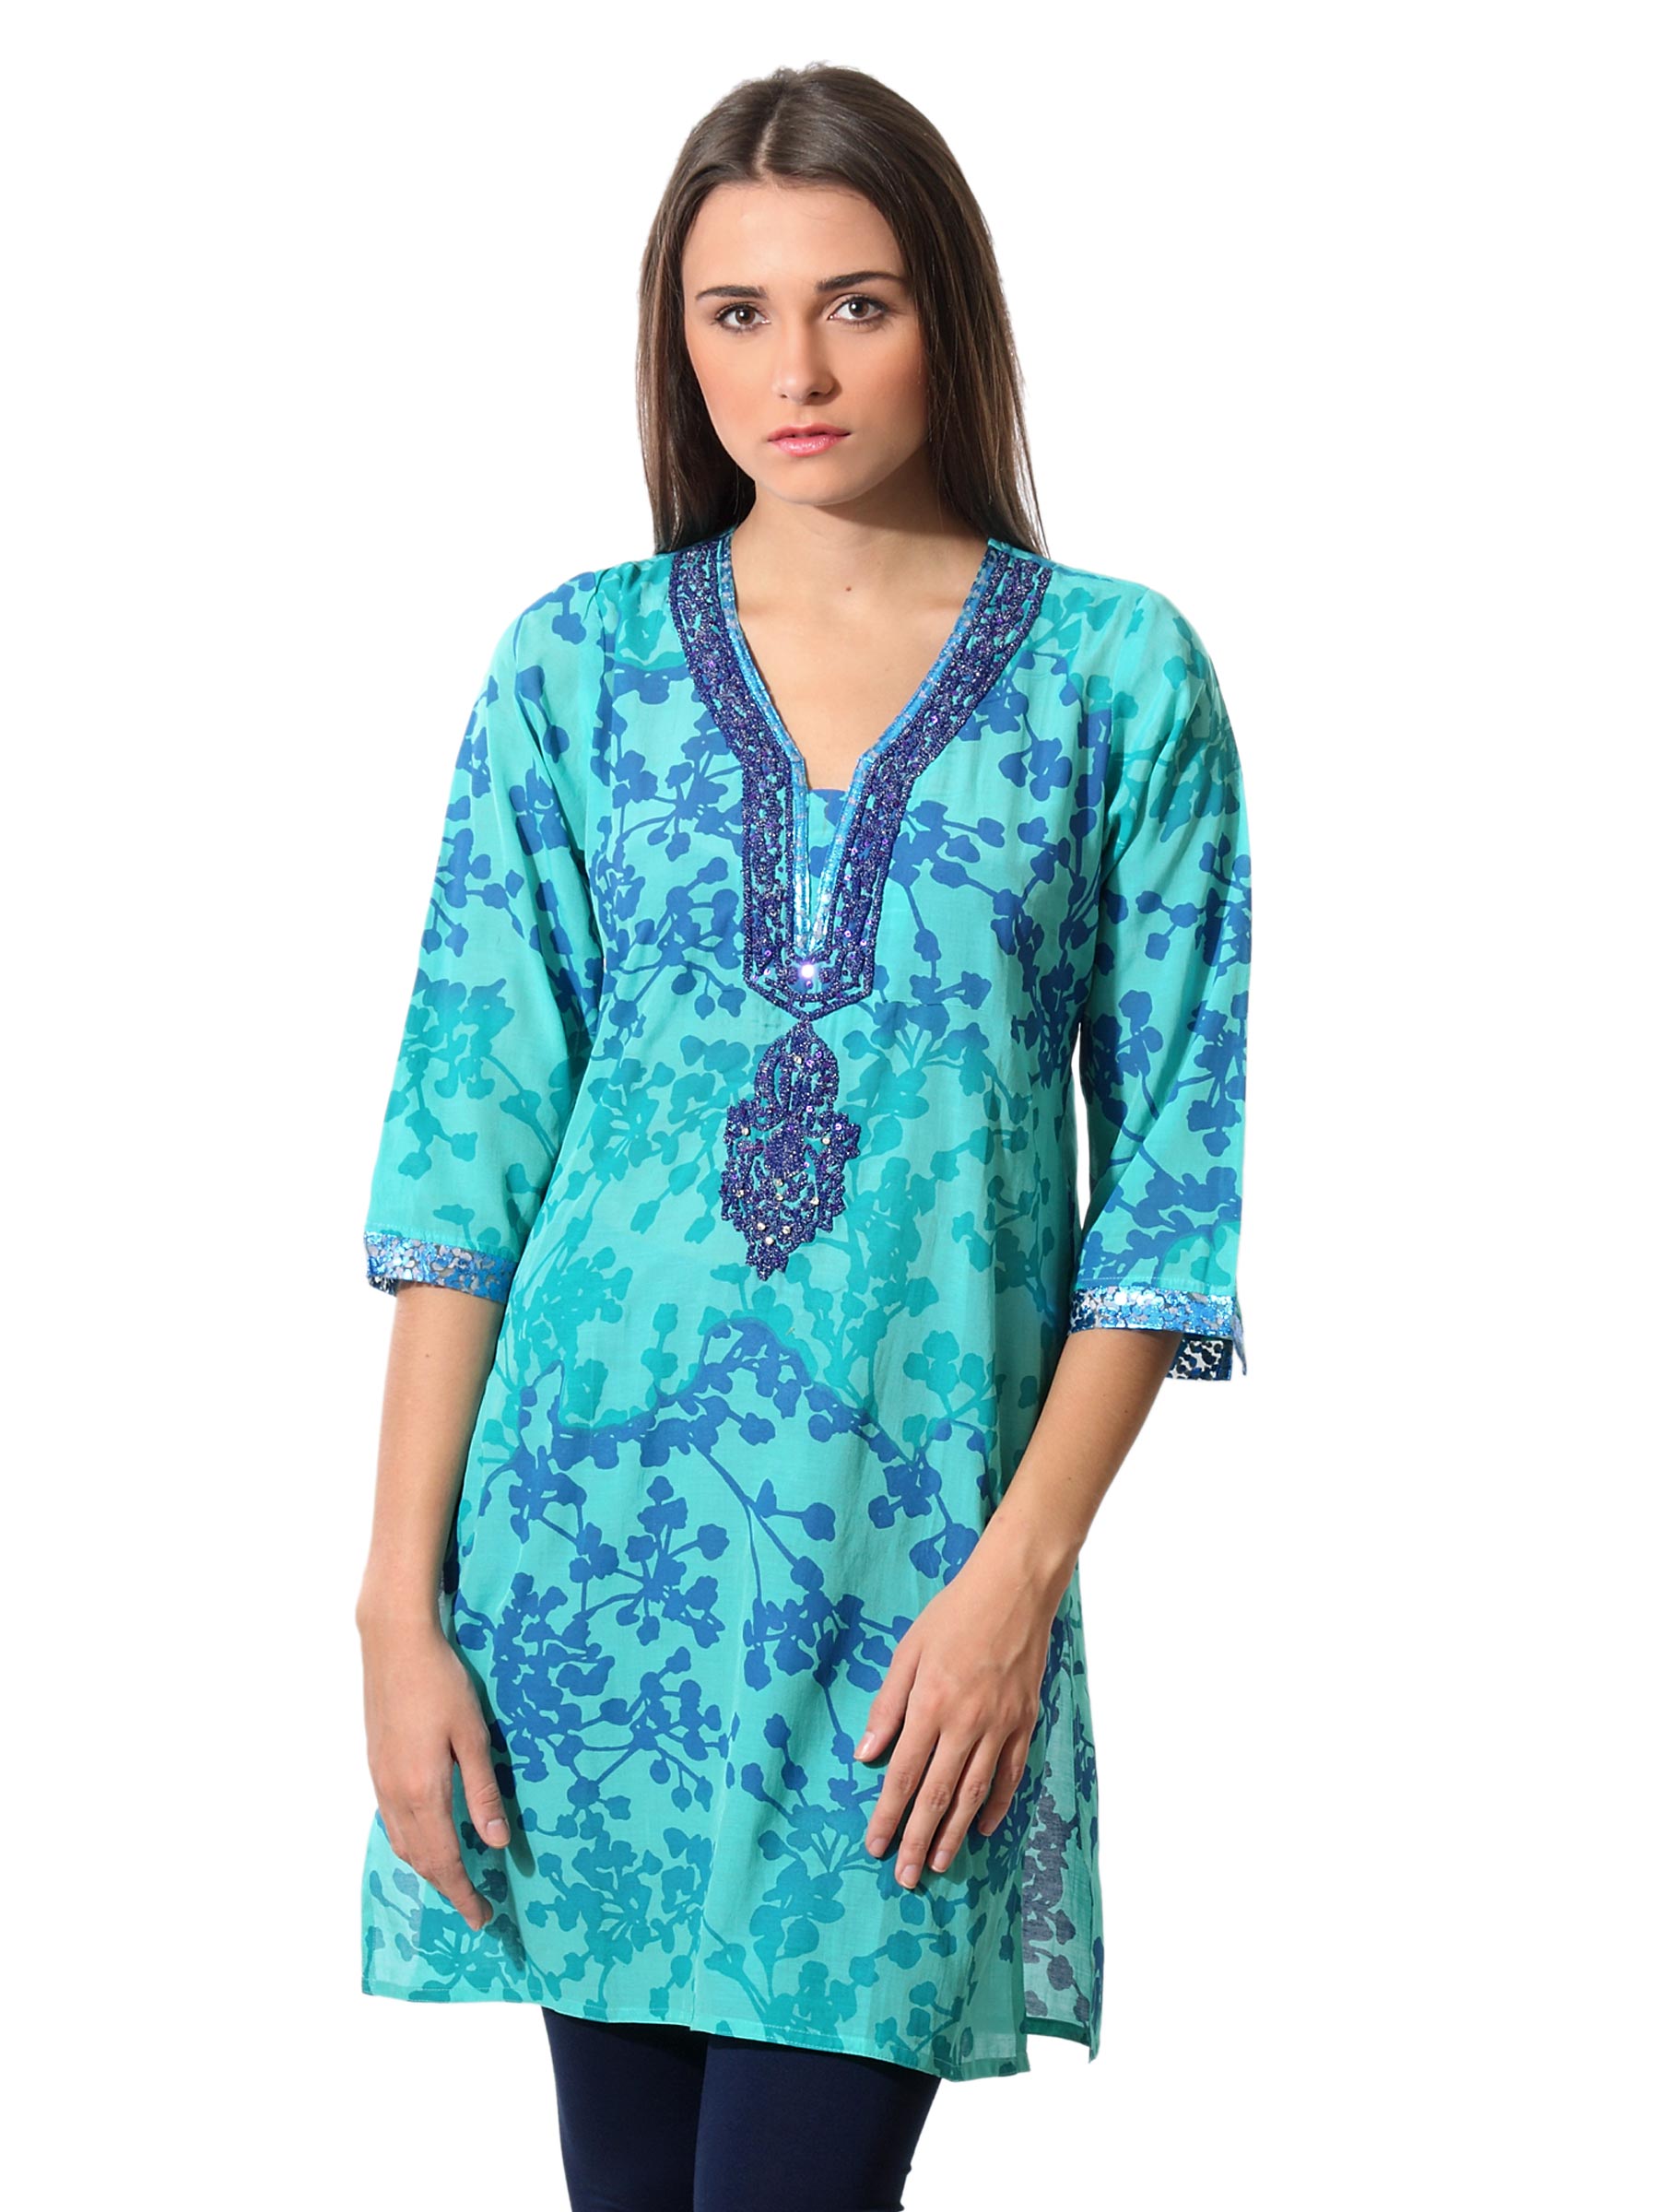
Aneri Women Turquiose Blue Printed Kurta
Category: Apparel / Topwear / Kurtas
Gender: Women
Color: Turquoise Blue
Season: Summer 2012
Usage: Ethnic